Willie Nile

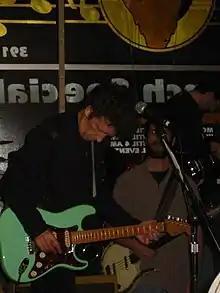
Nile at the Buffalo Tap Room, 2008. Former Basist John Honan In background.

In late 2003, Nile was invited to share the stage at three concerts with the E Street Band, including the two final Giants Stadium shows as well as the two last shows of that particular tour at Shea Stadium.